Agnès Desarthe

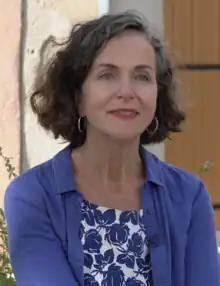
Agnès Desarthe in 2021

Desarthe was born on 3 May 1966 in Paris. She is the daughter of the pediatrician and writer Aldo Naouri. She is married to filmmaker , son of actor . They have four children. Her brother is the opera singer Laurent Naouri. She studied English literature.